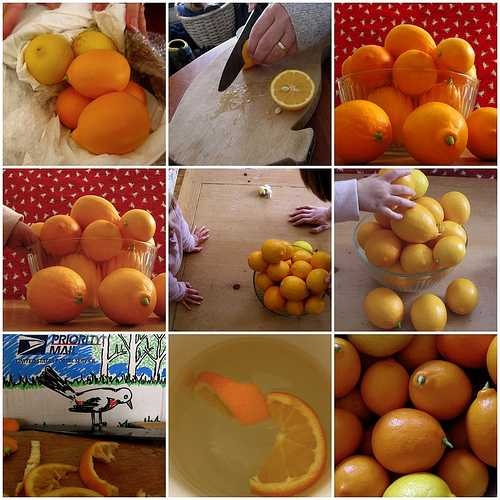
Label: Lemon